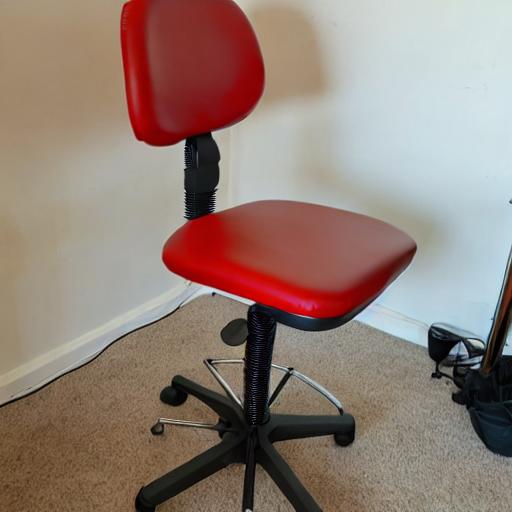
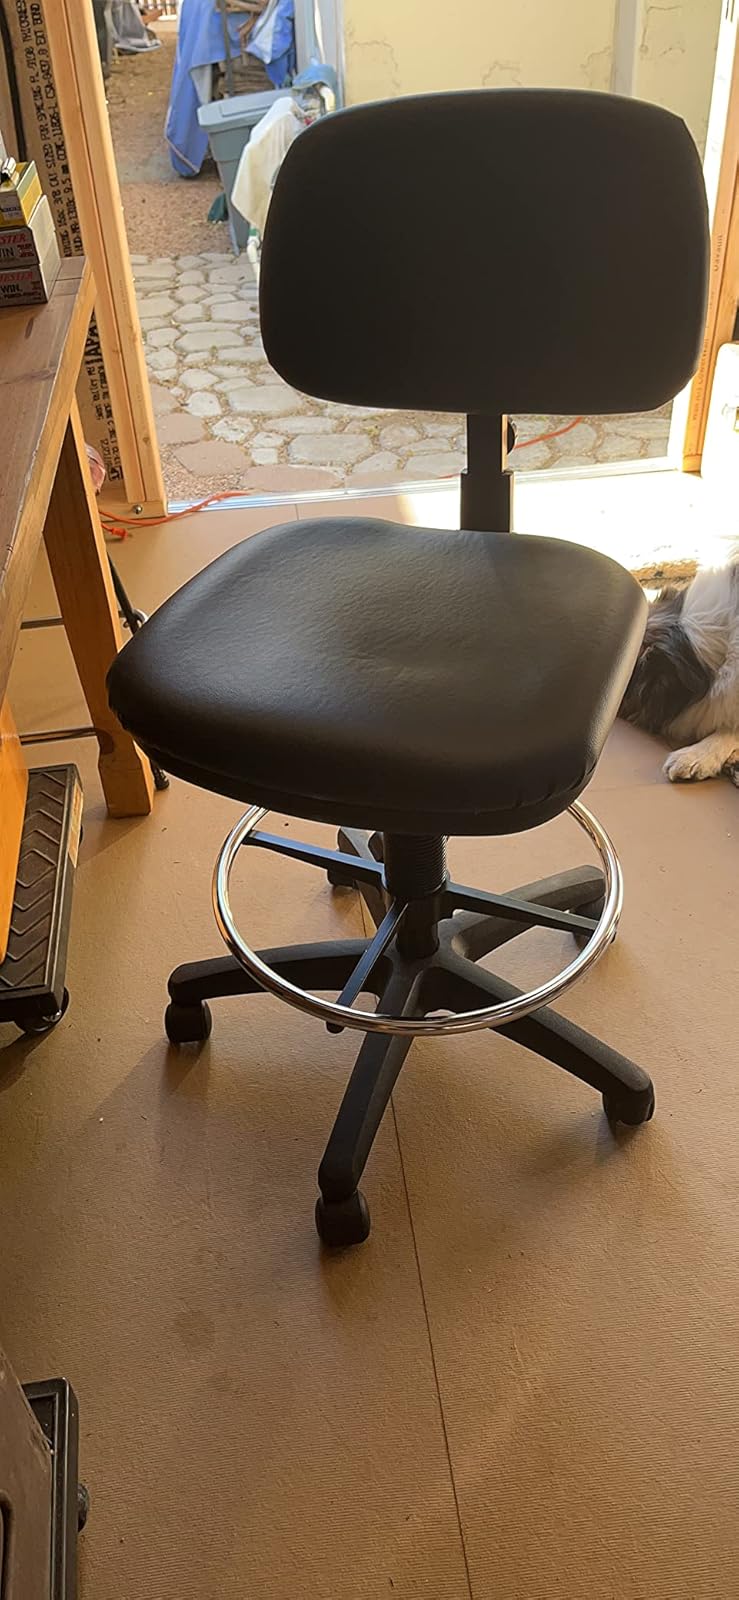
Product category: items_chair
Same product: no